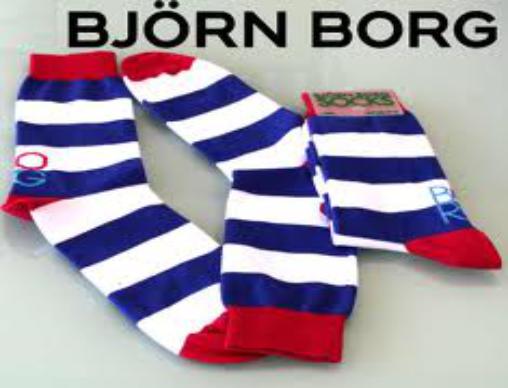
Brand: Bjorn Borg
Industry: Clothes